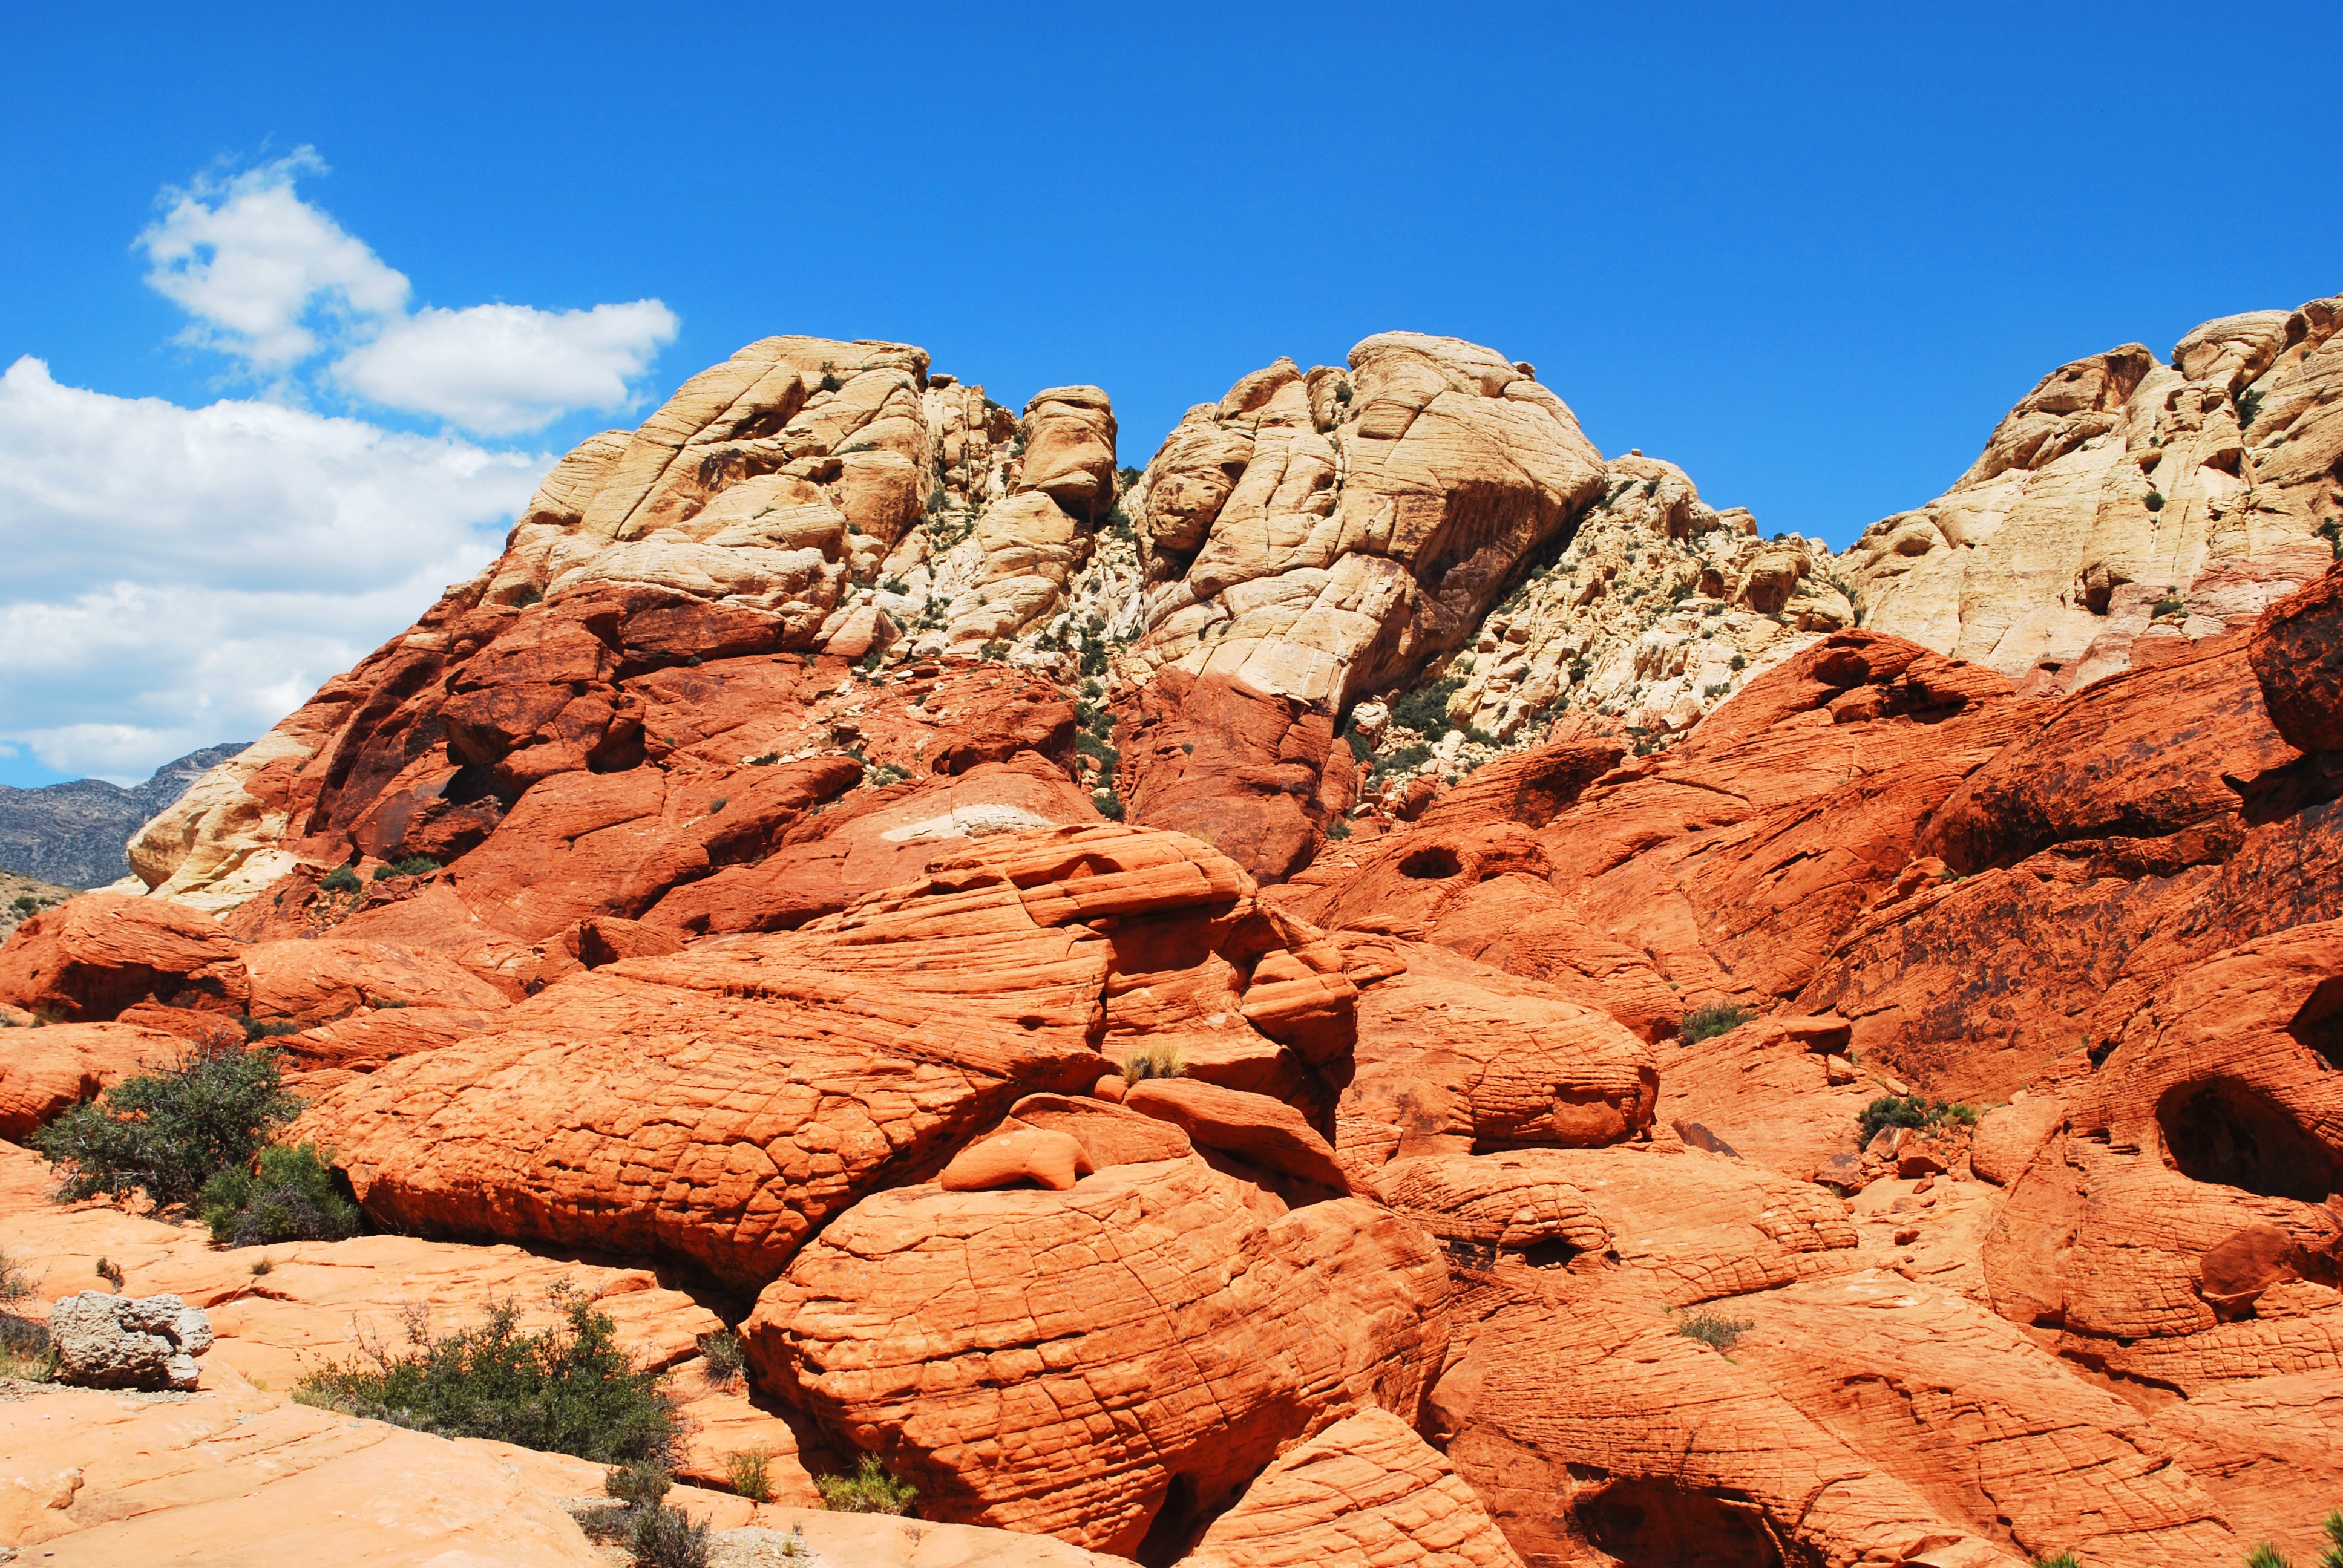
landscape, rock, wilderness, mountain, desert, valley, formation, arch, soil, canyon, terrain, material, geology, badlands, plateau, wadi, butte, landform, natural environment, geographical feature, aeolian landform, mountainous landforms